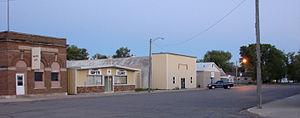
La ville de Gwinner est située dans le comté de Sargent, dans l’État du Dakota du Nord, aux États-Unis. Sa population s’élevait à 753 habitants lors du recensement de 2010, estimée à 900 habitants en 2018. C’est la localité la plus peuplée du comté.